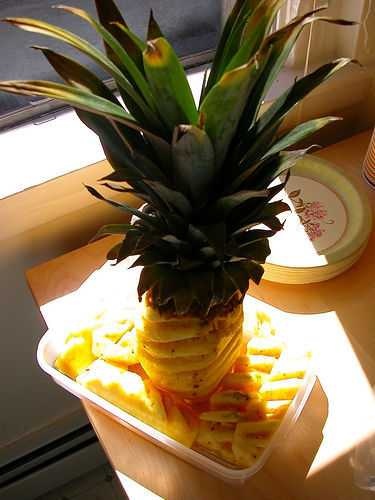
Label: Pineapple